Justin Dill

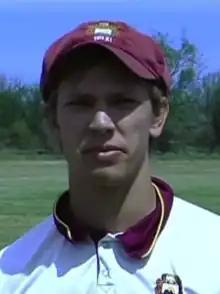
Dill in 2012

Justin Dill (born 10 November 1994) is a South African cricketer. He was part of South Africa's squad for the 2014 ICC Under-19 Cricket World Cup. He was the leading wicket-taker for Western Province in the 2018–19 CSA 3-Day Provincial Cup, with 34 dismissals in ten matches. In September 2019, he was named in Western Province's squad for the 2019–20 CSA Provincial T20 Cup. In June 2021, he was selected to take part in the Minor League Cricket tournament in the United States following the players' draft.